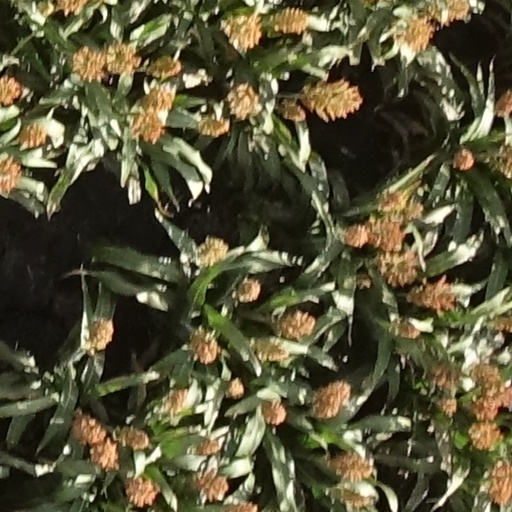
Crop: sorghum